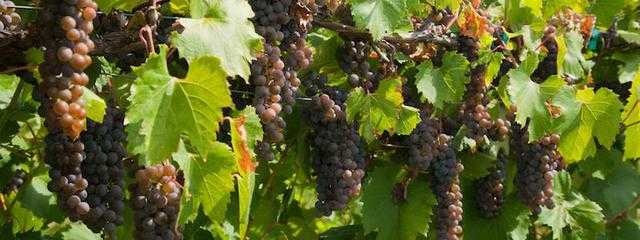
Label: Grapes